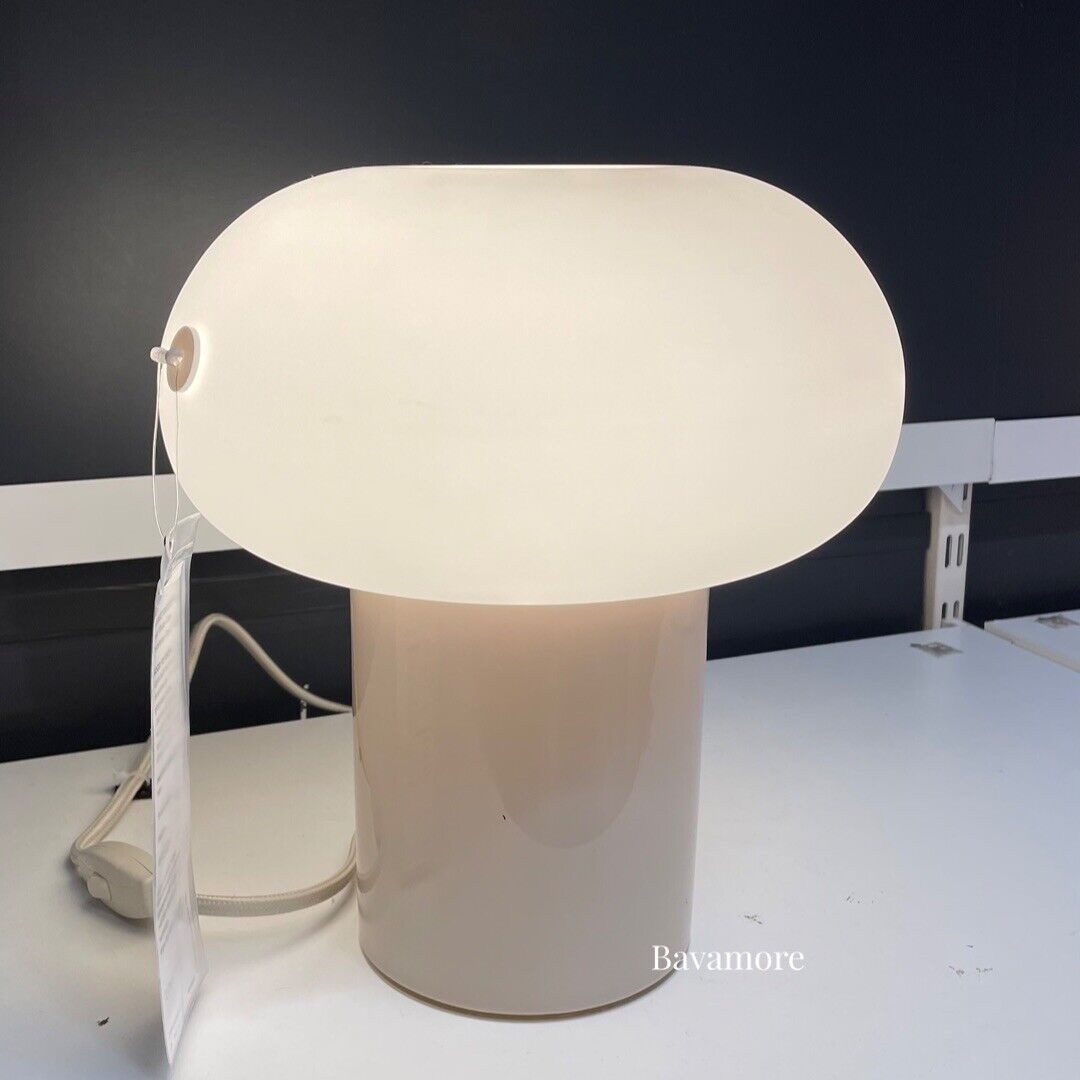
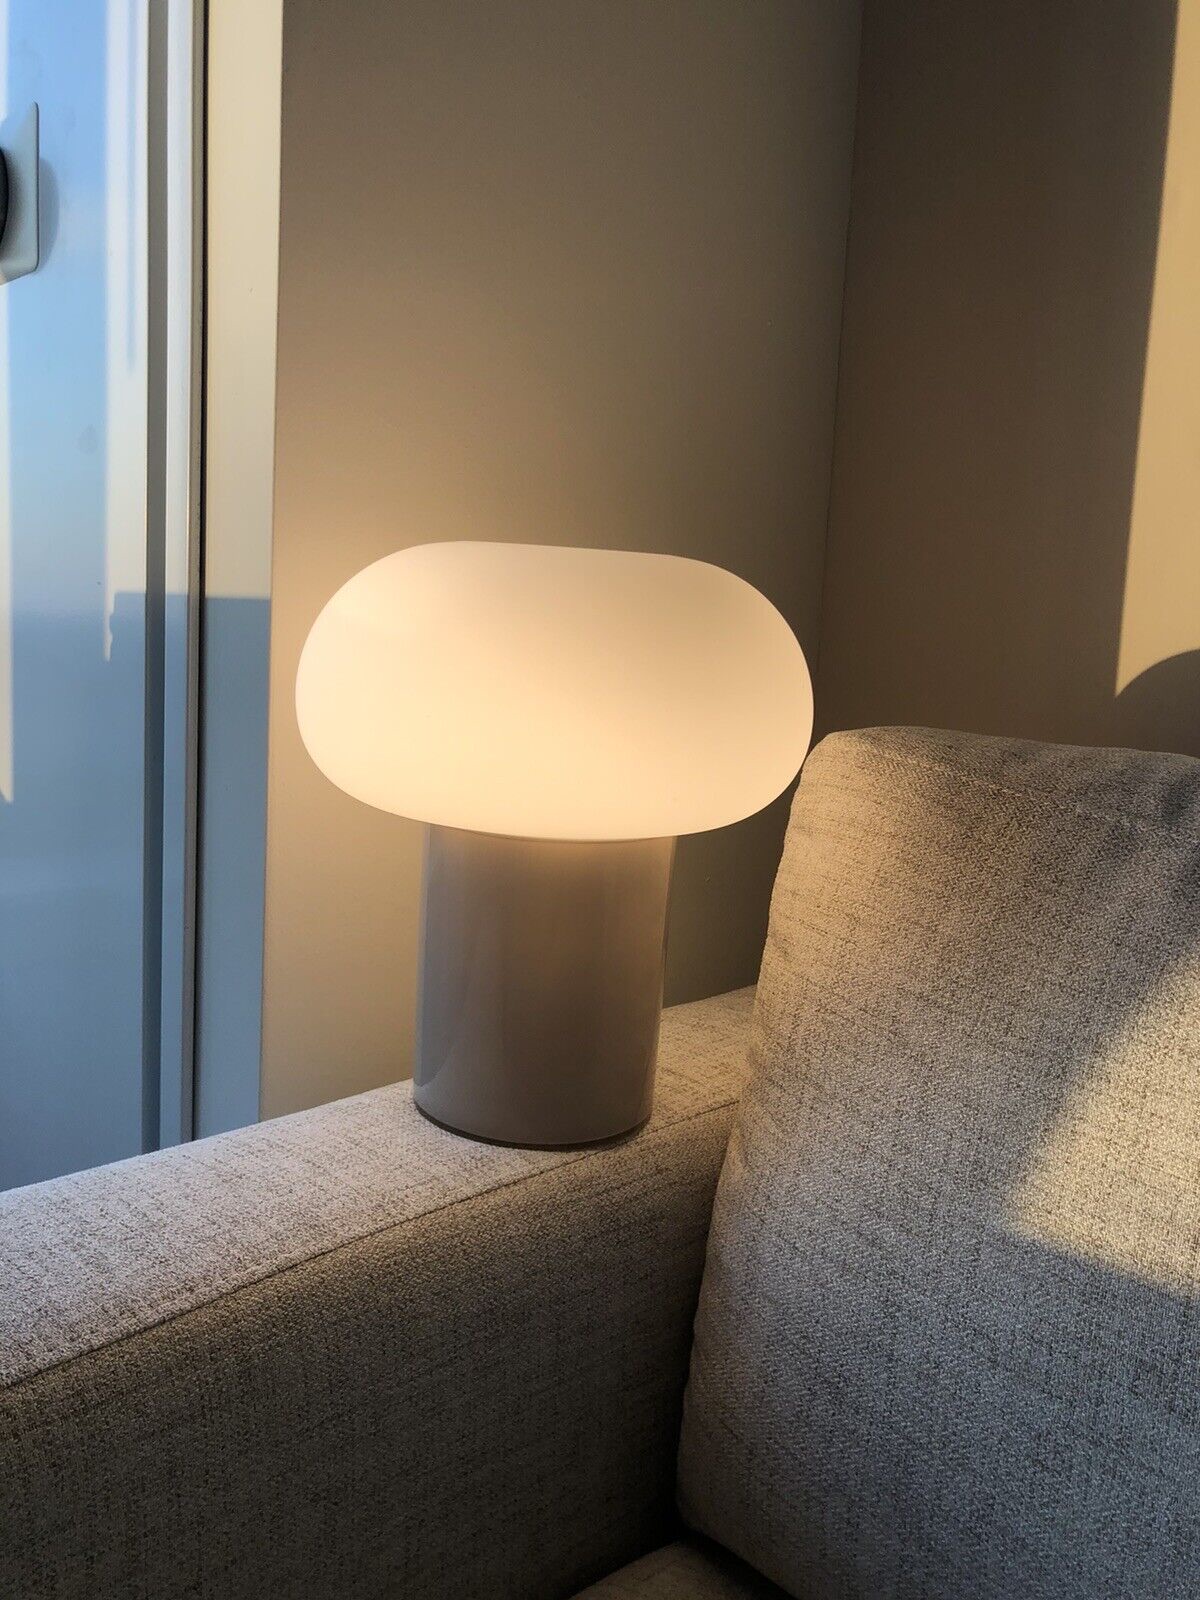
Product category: misc
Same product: yes